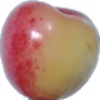
Label: Cherry Rainier 1